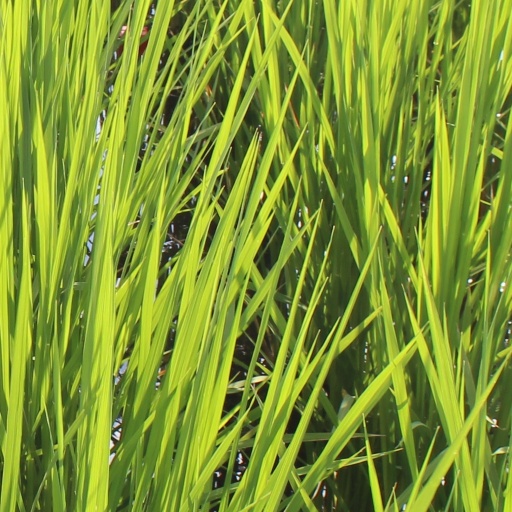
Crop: rice